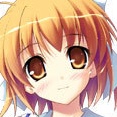
Portrait style: Anime Portrait